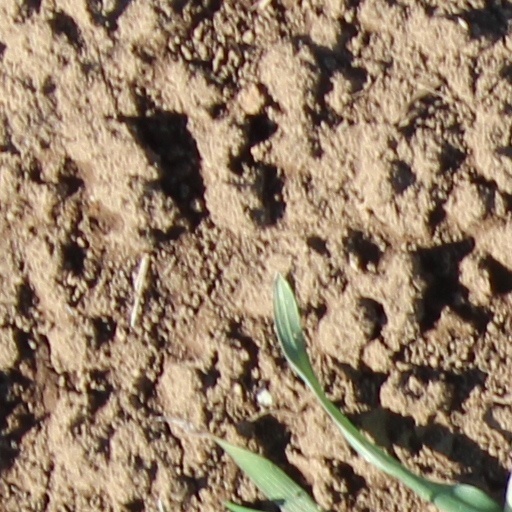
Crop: wheat